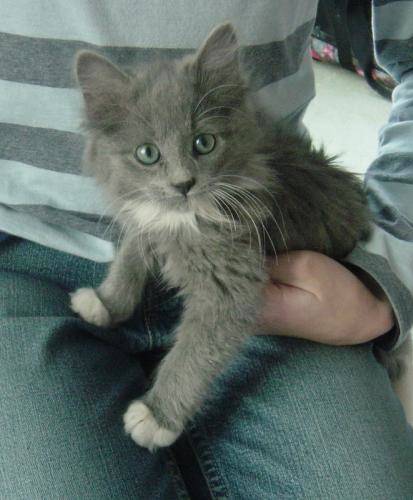
Label: cat